Religion in ancient Rome

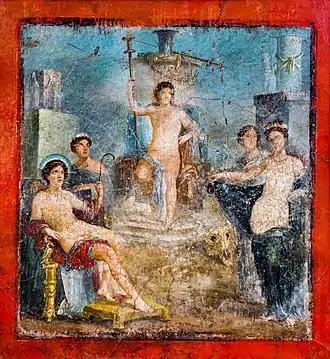
Dionysus (Bacchus) with long torch sitting on a throne, with Helios (Sol), Aphrodite (Venus) and other gods. Wall-painting from Pompeii, Italy

Excessive devotion and enthusiasm in religious observance were "superstitio", in the sense of "doing or believing more than was necessary", to which women and foreigners were considered particularly prone. The boundary between "religio" and "superstitio" is not clearly defined. The famous tirade of Lucretius, the Epicurean rationalist, against what is usually translated as "superstition" was in fact aimed at excessive "religio". Roman religion was based on knowledge rather than faith, but "superstitio" was viewed as an "inappropriate desire for knowledge"; in effect, an abuse of "religio".